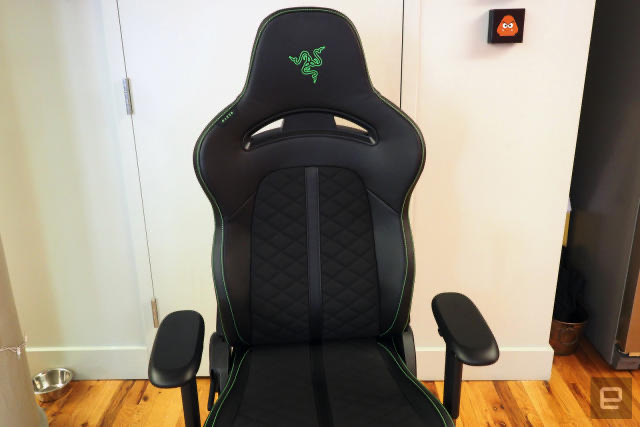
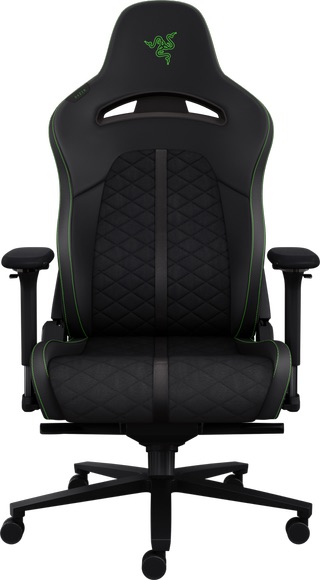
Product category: items_chair
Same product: yes